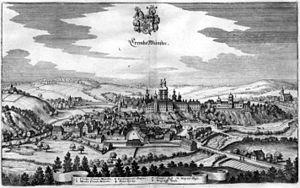
Ferdinand Fischer est un luthiste, compositeur, archiviste et membre du clergé autrichien.